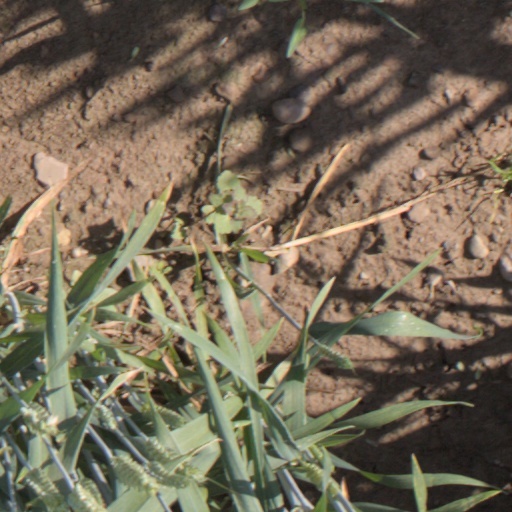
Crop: wheat